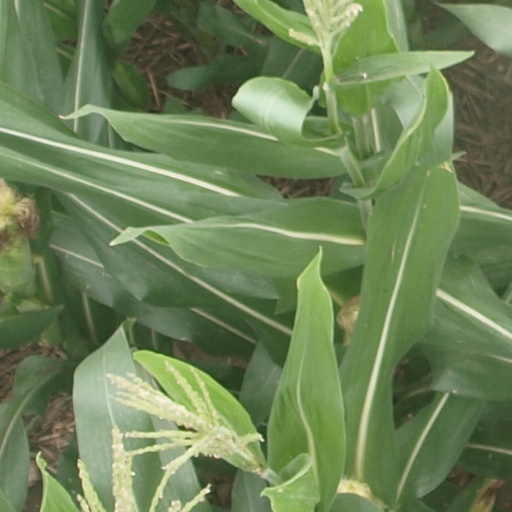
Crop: maize; corn